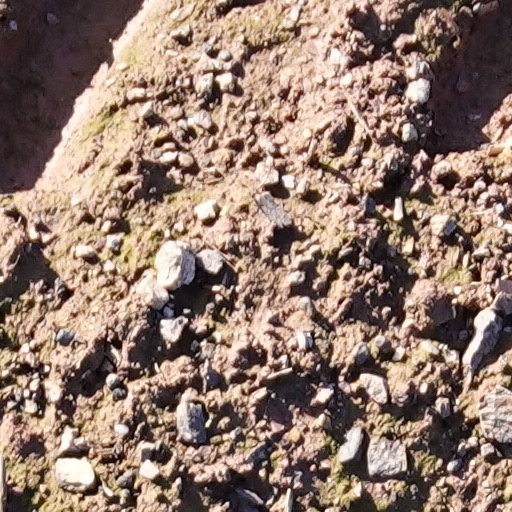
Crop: wheat